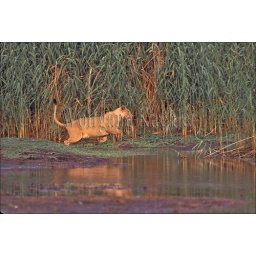
Botswana, okavango delta, mombo island, lioness, in front of reeds, jumping over water